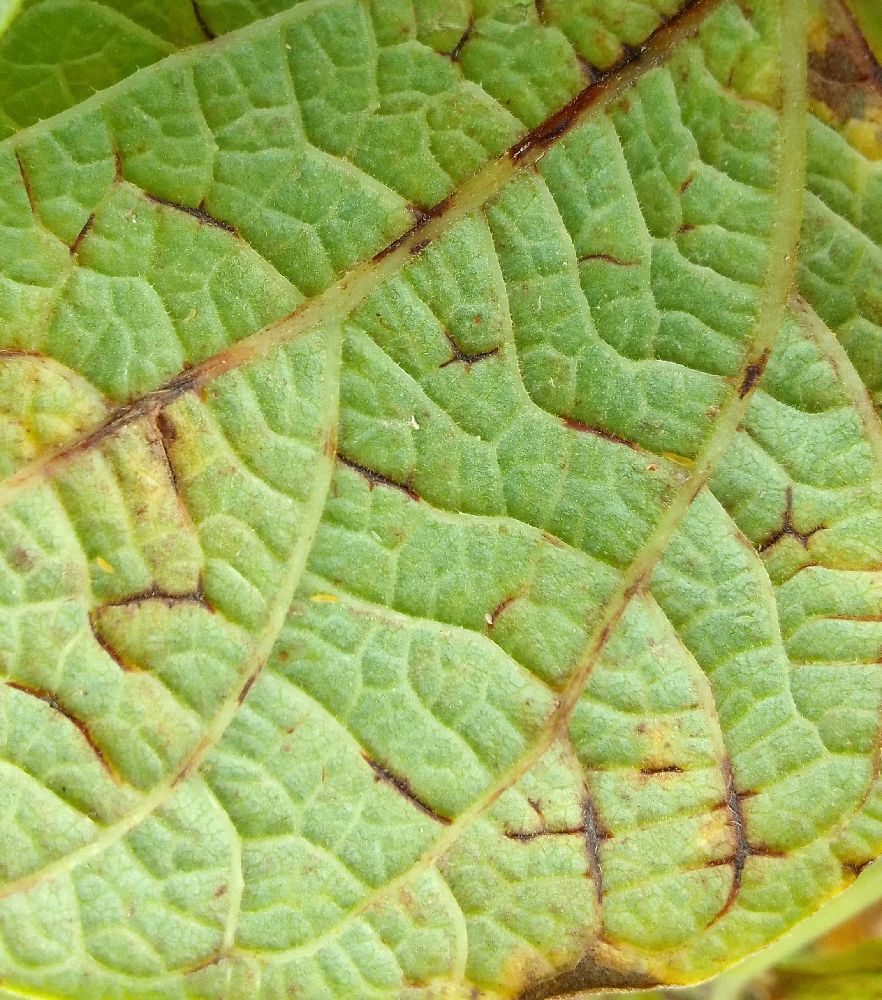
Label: anthracnose